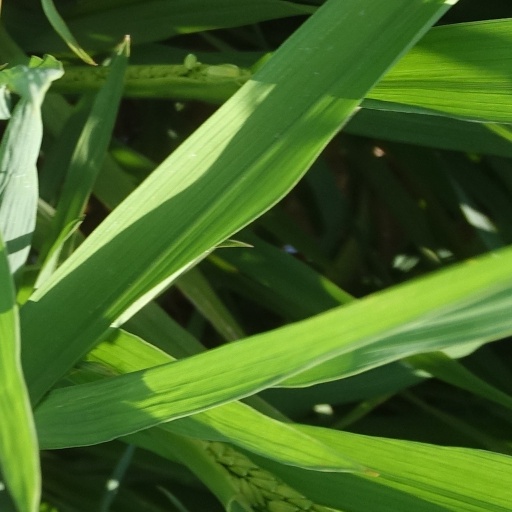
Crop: rice